Quechuan languages

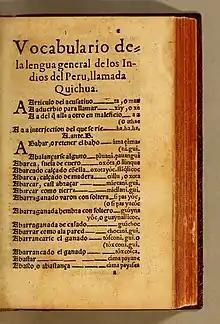
"Vocabulary of the general language of the Indians of Peru, called Quichua" (1560). From Domingo de Santo Tomás, the first writer in Quechua.

Quechua has borrowed a large number of Spanish words, such as (from , "but"), (from , "good"), (from , "school"), (from , "cow") and (from , "donkey").